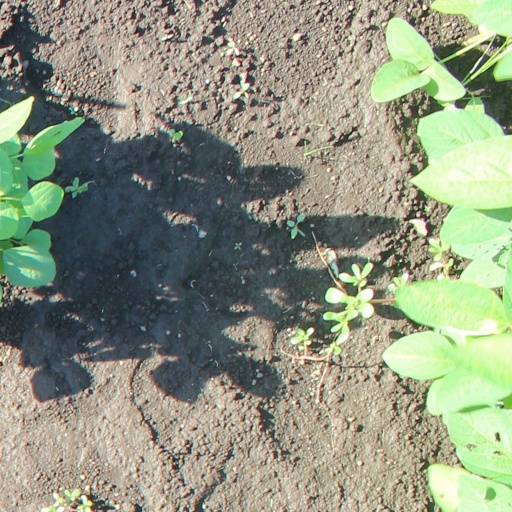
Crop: soybean